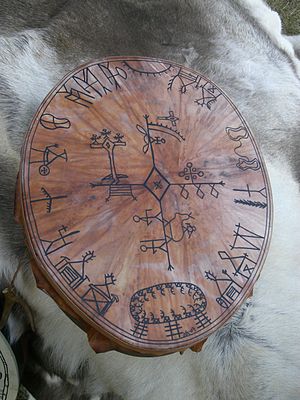
Runebomme / Næsten forsvundne
"Runebomme, også kaldet ""troldtromme"", ""shamantromme"", goavddis eller gievrie, er et samisk instrument anvendt til akkompagnement af joik og shamanisme. Trommen holdes i hånden og består af et dekoreret renskind spændt på en ramme. Noaiden, den samiske shaman, slår på trommen med en hammer af renhorn.